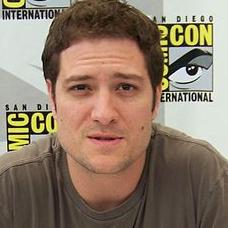
Age: 34